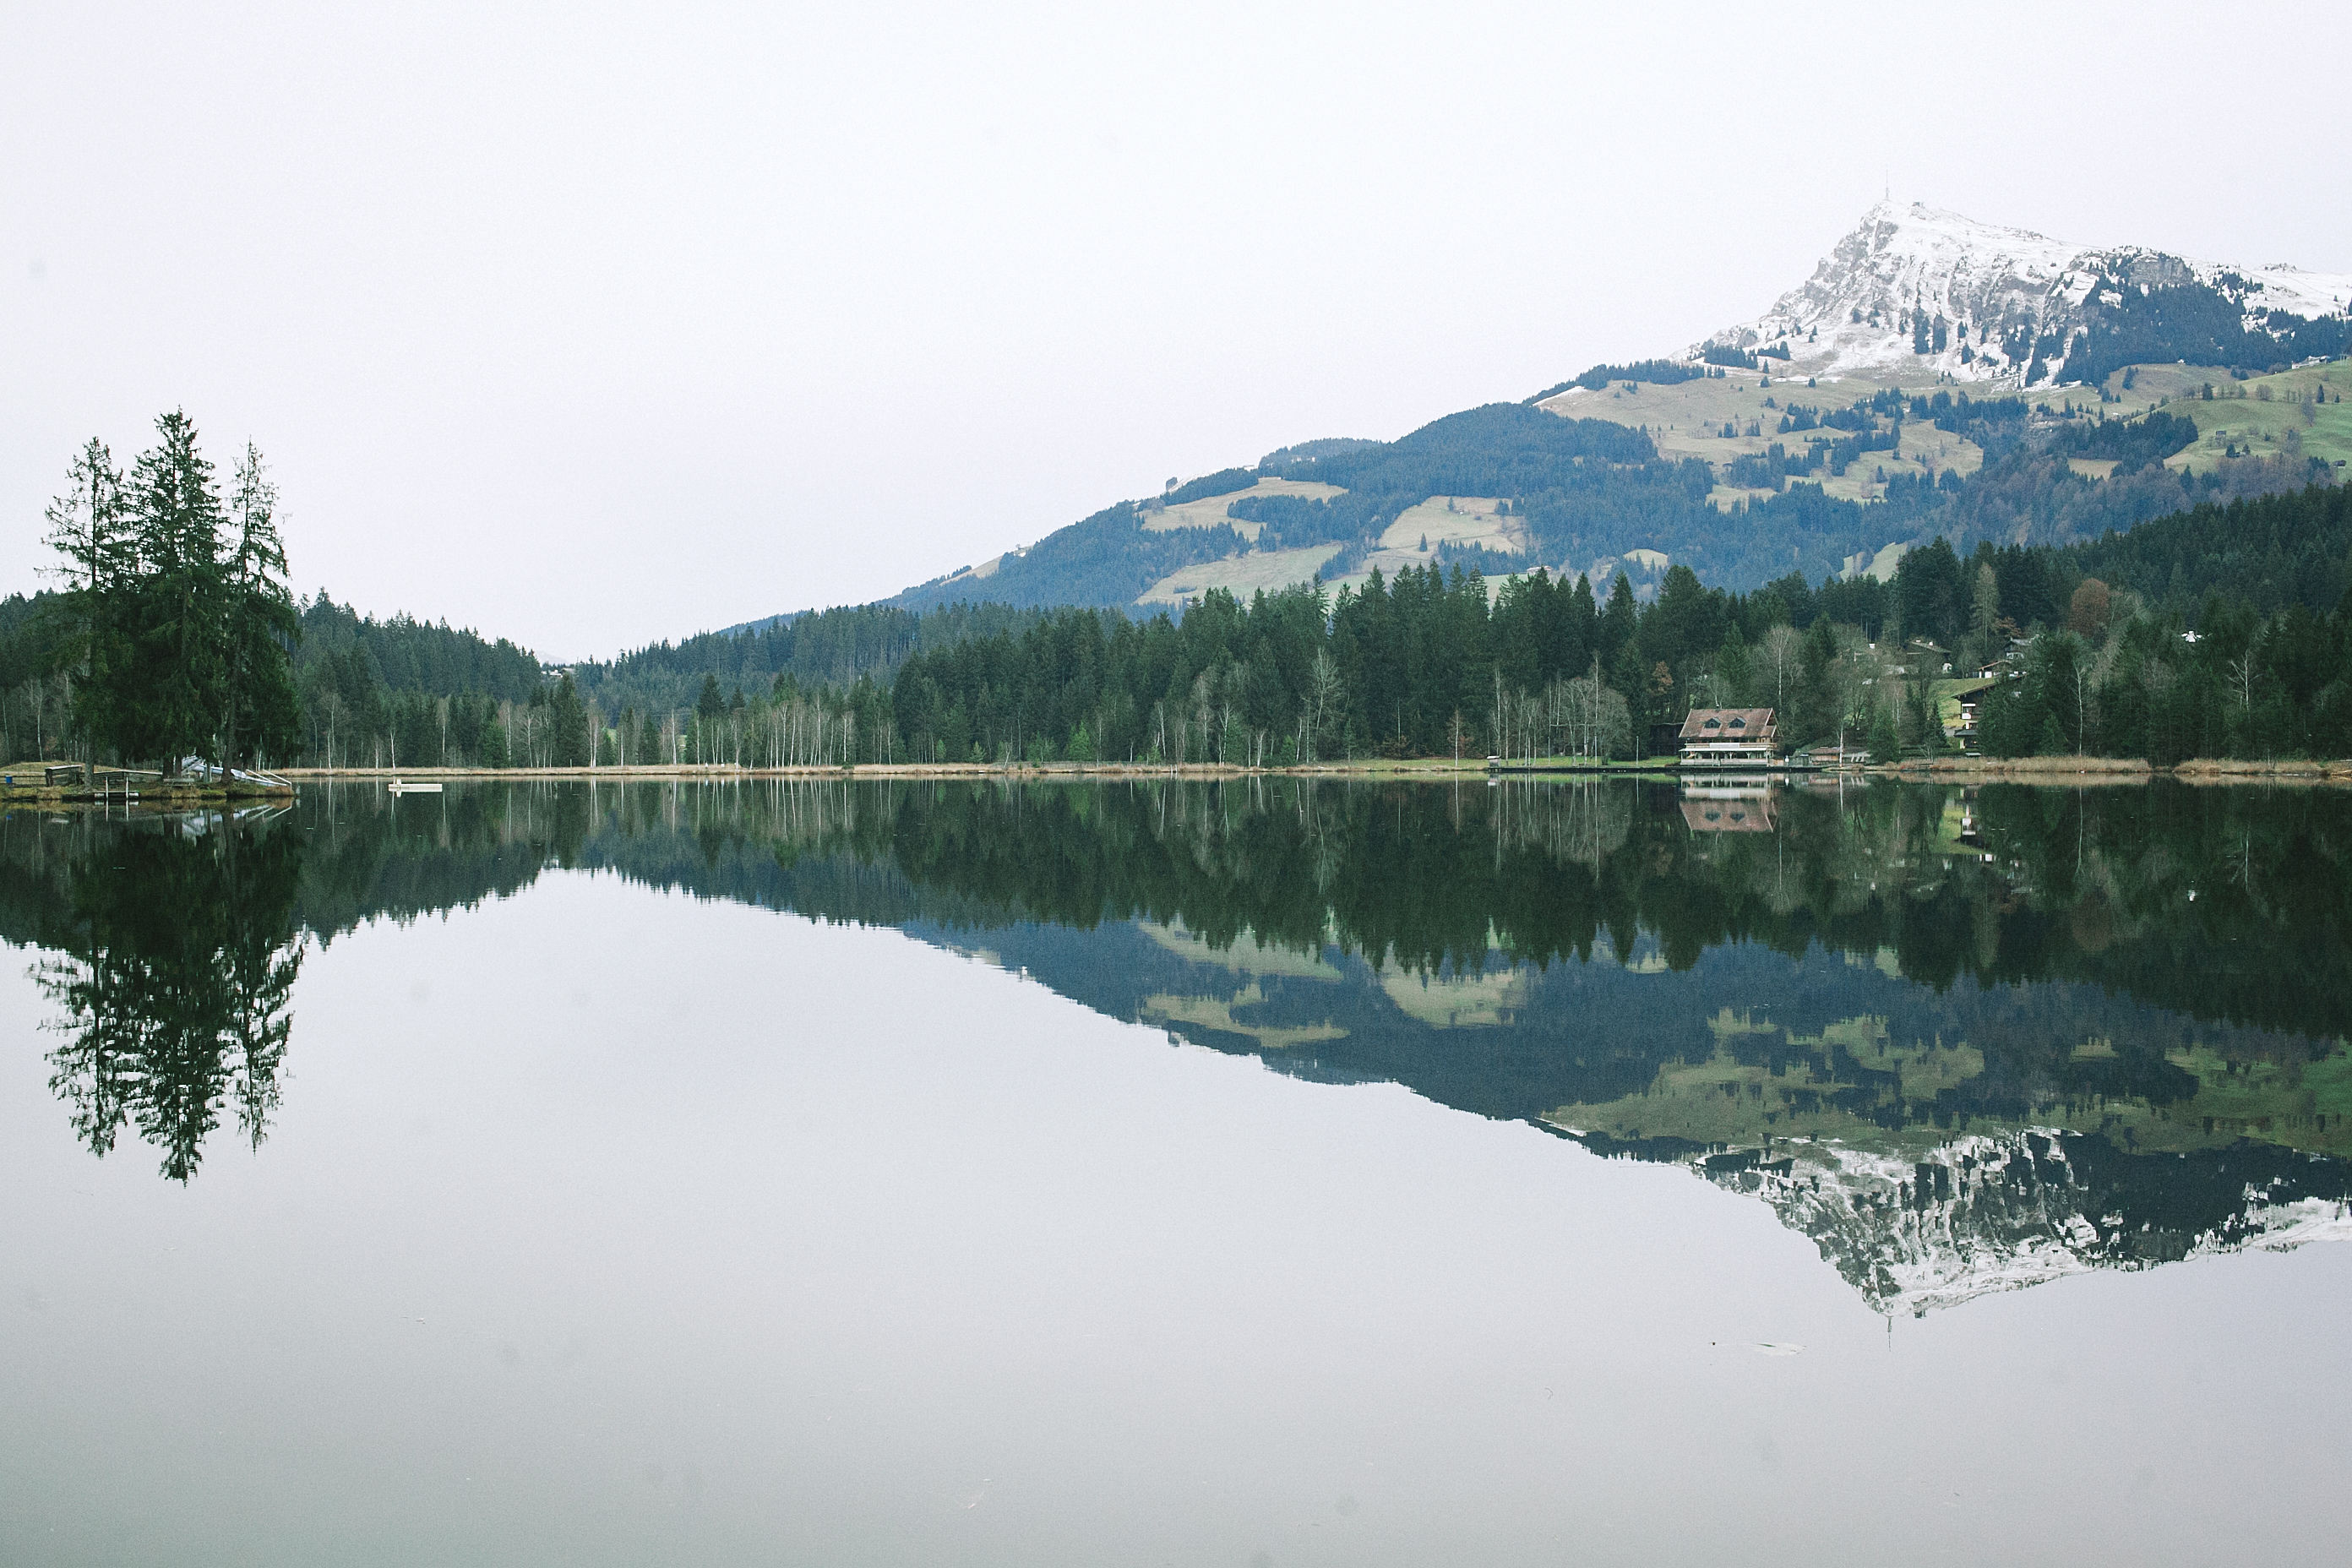
water, nature, mountain, lake, river, mountain range, reflection, scenic, reservoir, body of water, trees, loch, atmospheric phenomenon, mountainous landforms